Northern California coastal forests

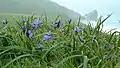
"Iris douglasiana" patch at Point Reyes

Northern coastal grasslands, or coastal prairies, are generally found below on coastal terraces or mountain balds. In areas where fire has been suppressed, coastal scrub plants invade. Common grasses include bentgrass ("Agrostis" spp.), California brome ("Bromus carinatus"), Nootka reedgrass ("Calamagrostis nutkaensis"), California oatgrass ("Danthonia californica"), red fescue ("Festuca rubra"), Idaho fescue ("Festuca idahoensis"), tufted hair-grass ("Deschampsia caespitosa"), prairie Junegrass ("Koeleria macrantha"), tall trisetuem ("Trisetum canescens"). Common forbs include Douglas iris ("Iris douglasiana"), western blue-eyed grass ("Sisyrinchium bellum"), hairy gumplant ("Grindelia hirsutula"), and footsteps of spring ("Sanicula arctopoides").